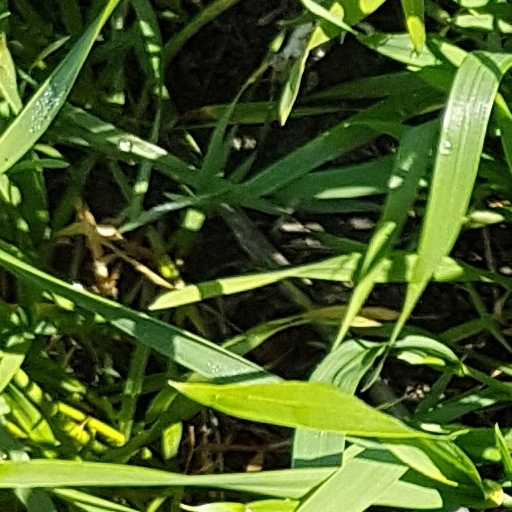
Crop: wheat